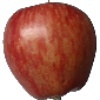
Label: Apple Red 1